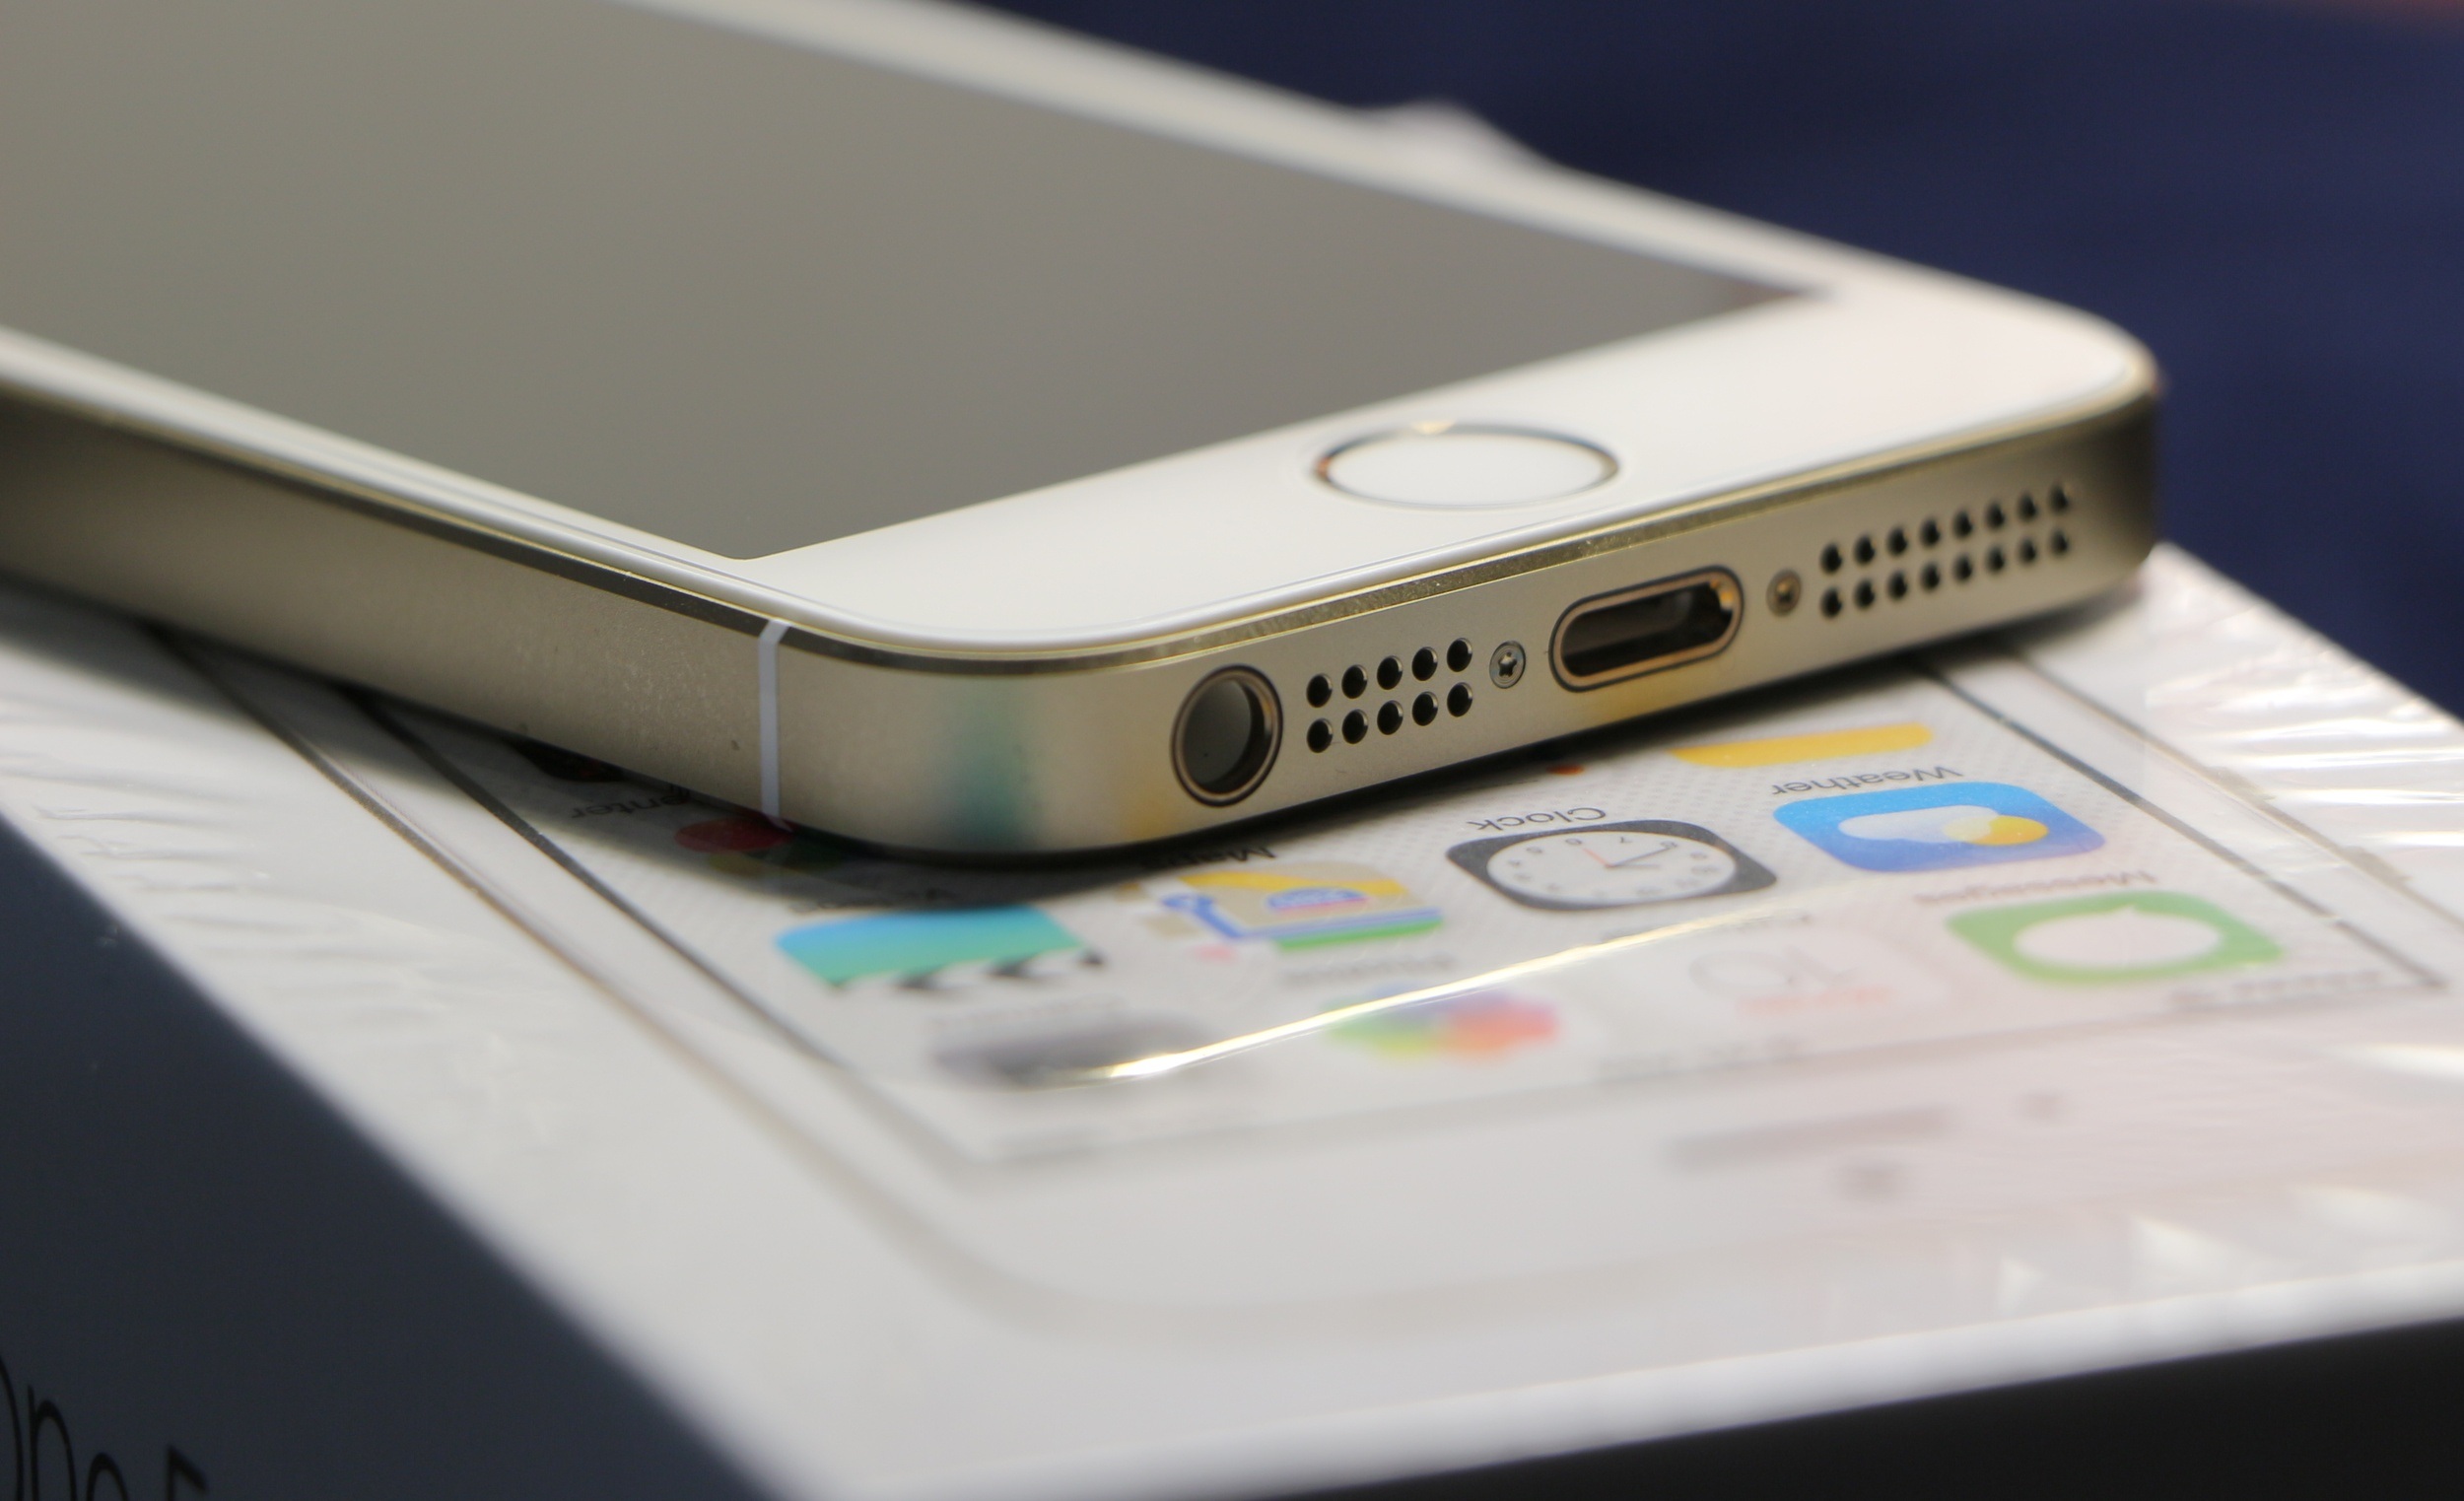
iphone, smartphone, apple, technology, white, telephone, gadget, mobile phone, brand, product, electronics, design, electronic device, portable communications device, communication device, 5s, phone static photos